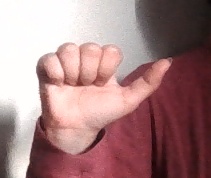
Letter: dhad